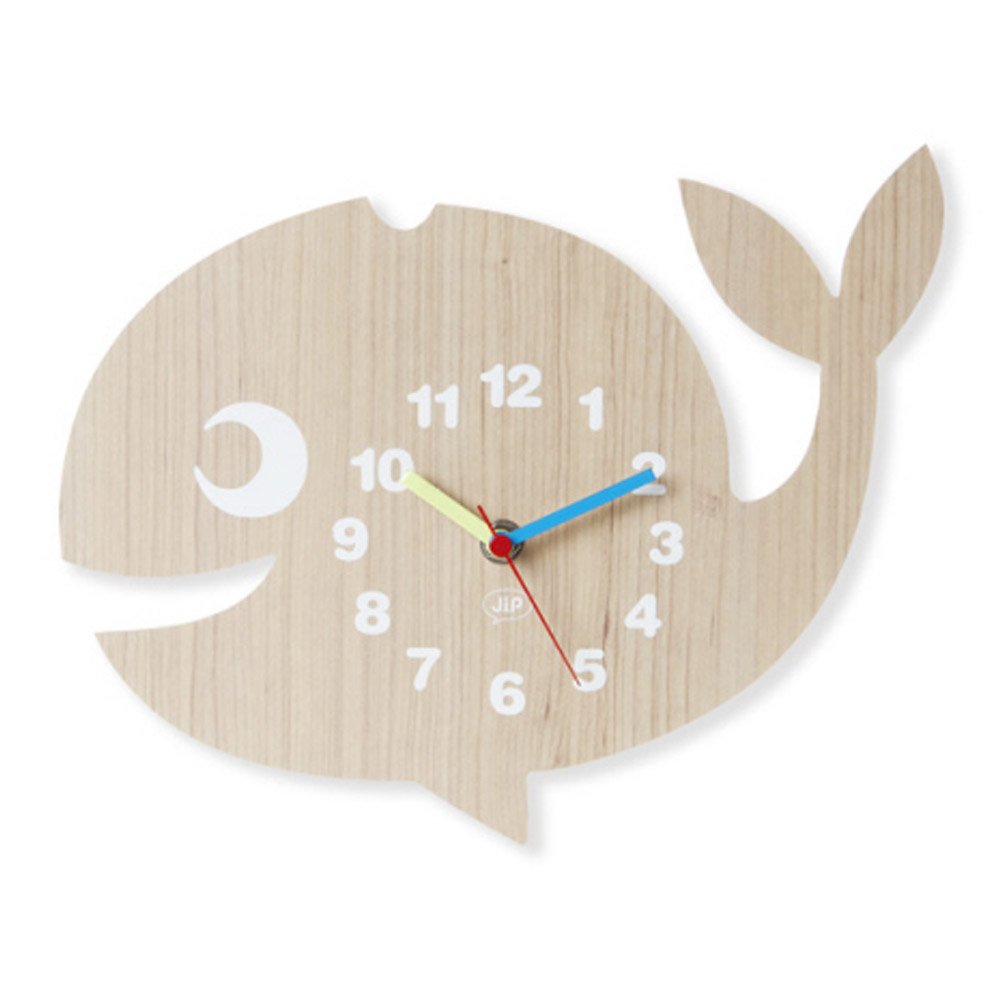
J.I.P. Wood Veneer Wall Clock, Whale (Discontinued by Manufacturer)
Category: Baby
Perfect for a nursery or children's bedroom, this adorable whale shaped wall clock will add a touch of style to your walls. Made of MDF wood veneer. J.I.P (Junior in Progress) is a collection for sweet babies, cute kids and fabulous mums. The J.I.P product range appeals as much to parents and grandparents as it does to kids.
Features: Adorable whale shaped wall clock | Perfect for a nursery or children's bedroom | Made of MDF wood veneer | Measures 7.5" by 10.6" | Requires 1 AA battery (not included)